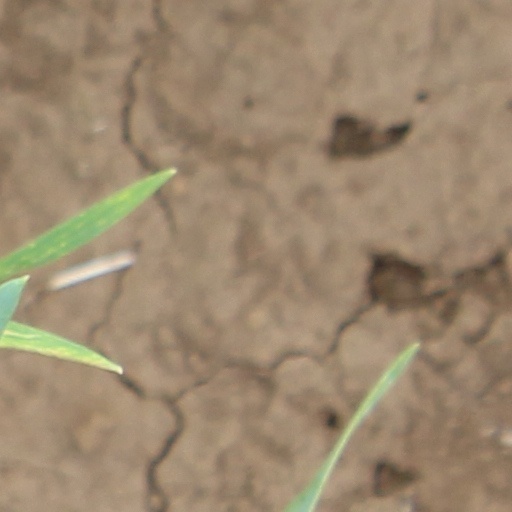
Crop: wheat